Naidra Ayadi

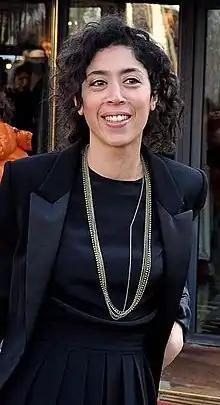
Naidra Ayadi in February 2012

Naidra Ayadi is a French actress. She won the César Award for Most Promising Actress in 2012 for her role in the film "Polisse".